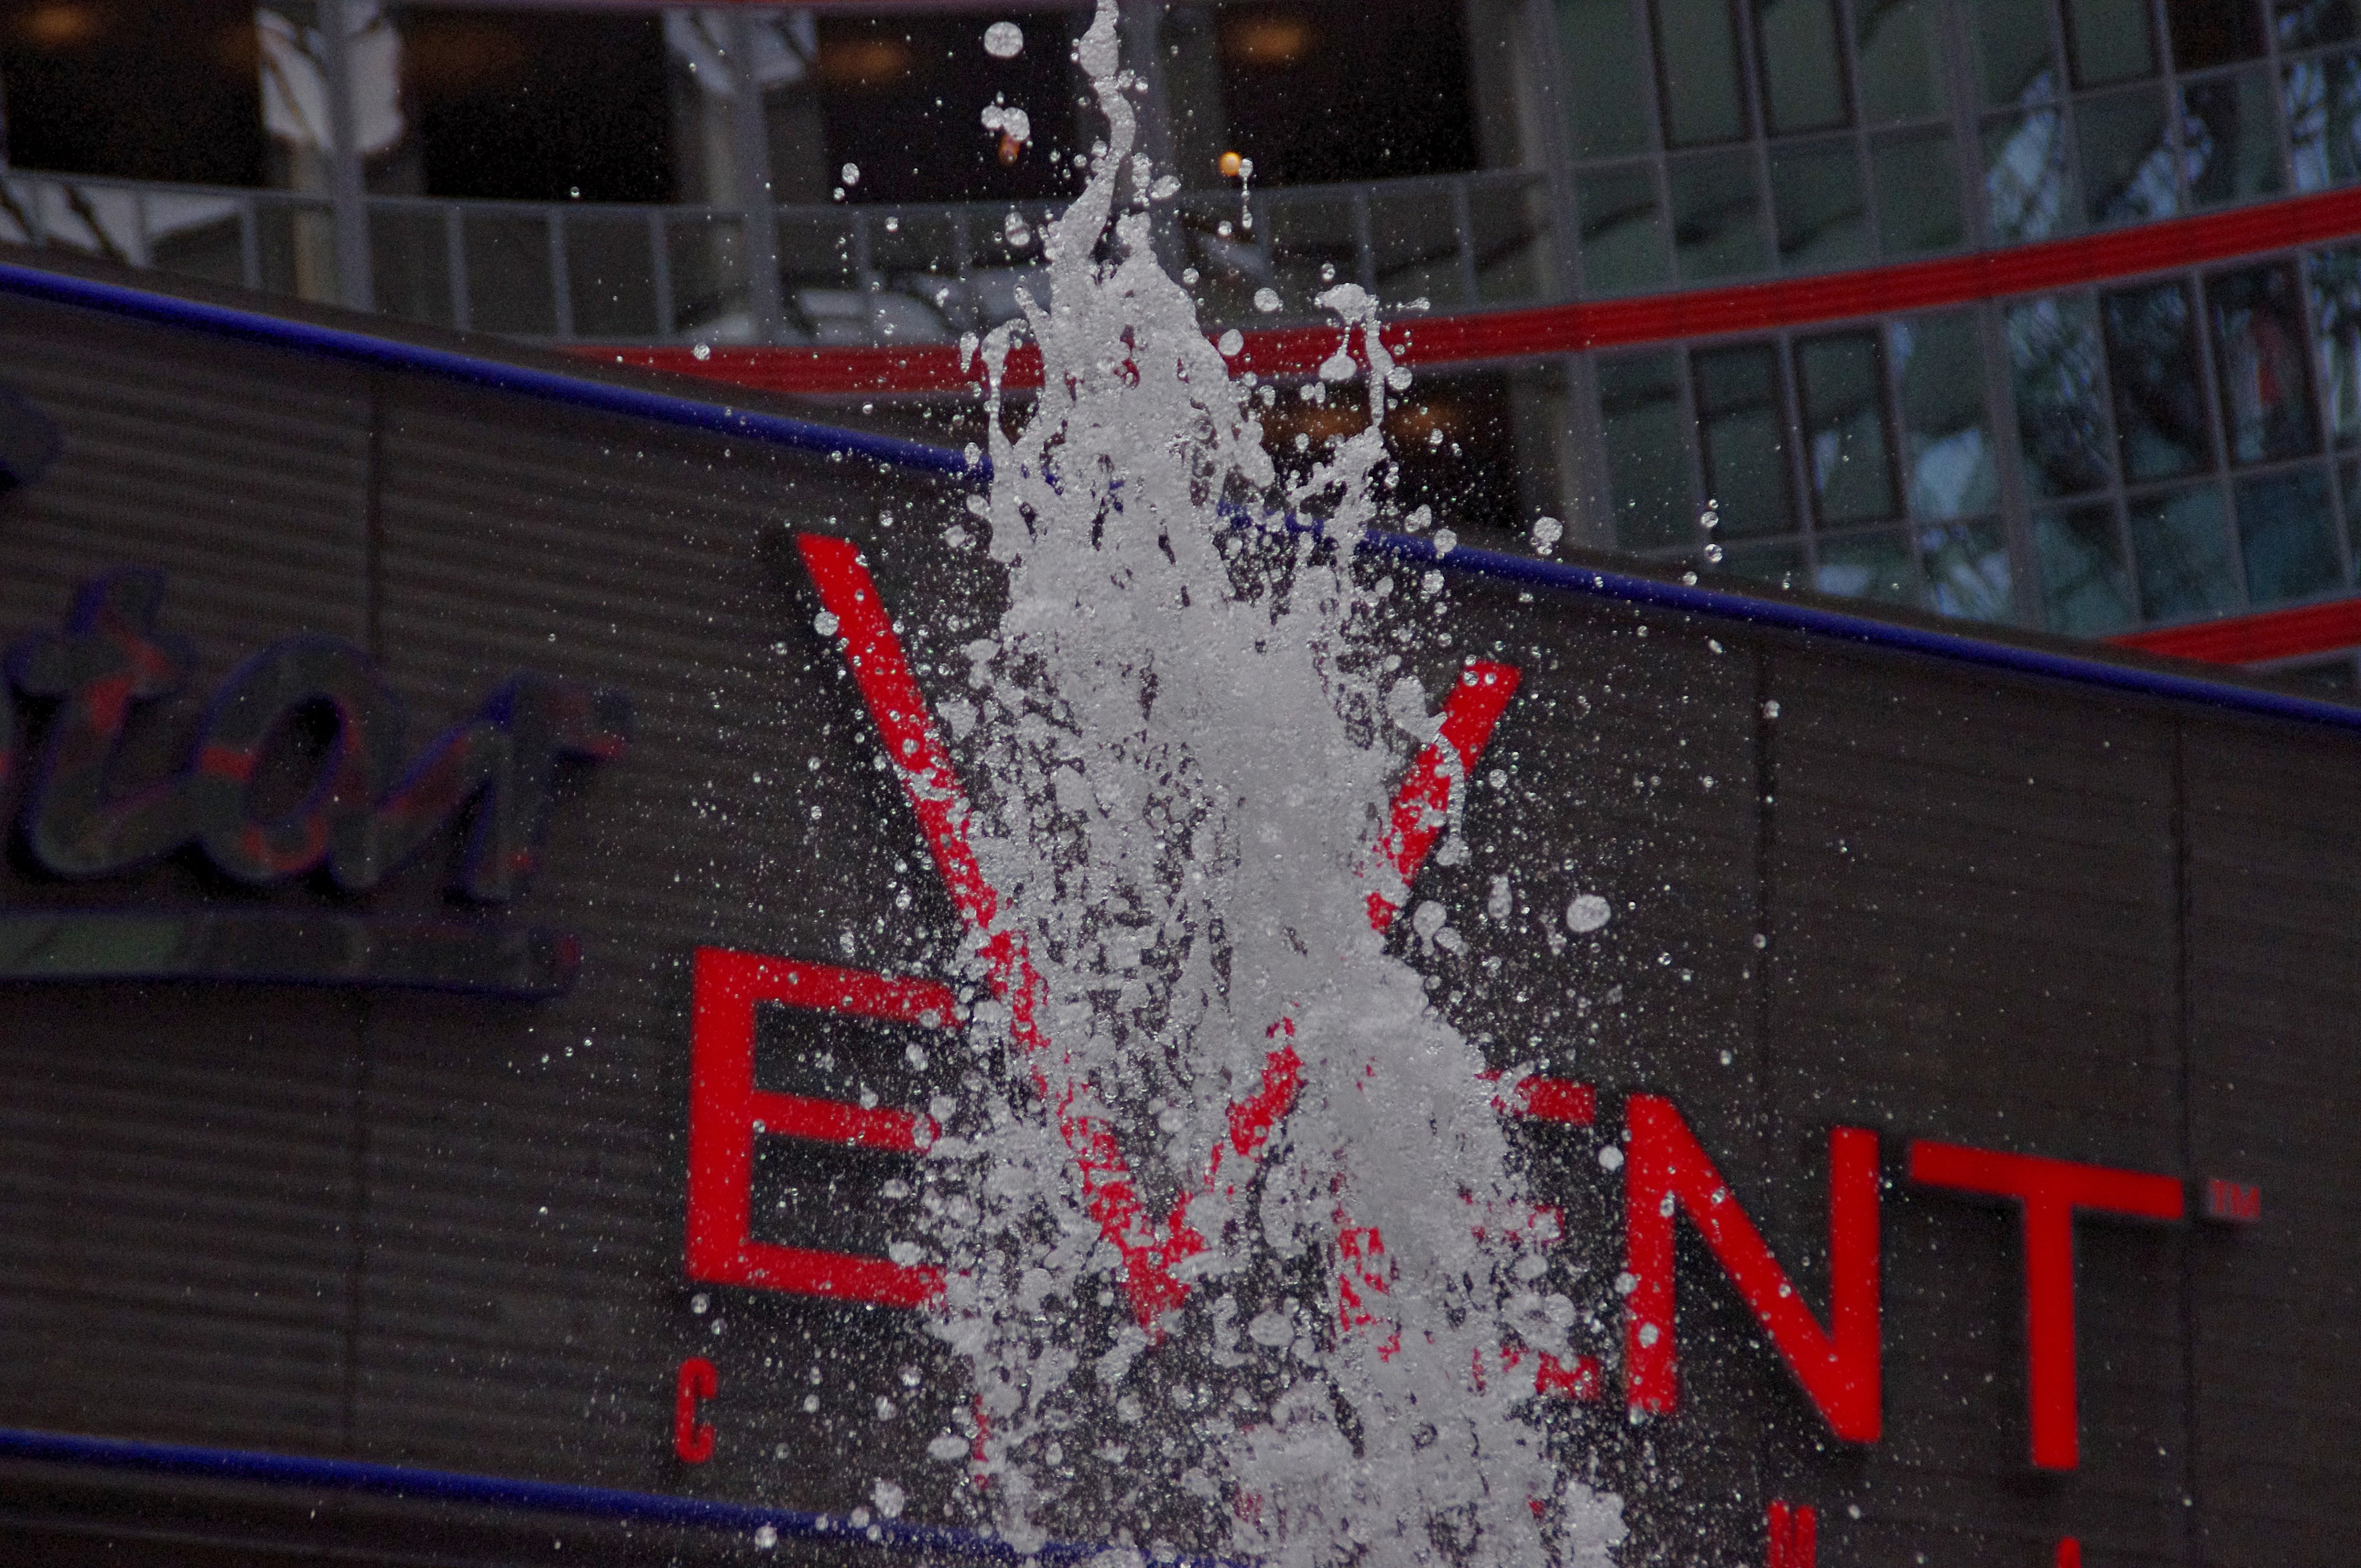
architecture, building, city, vehicle, stadium, germany, berlin, screenshot, house facade, potsdam place, sport venue